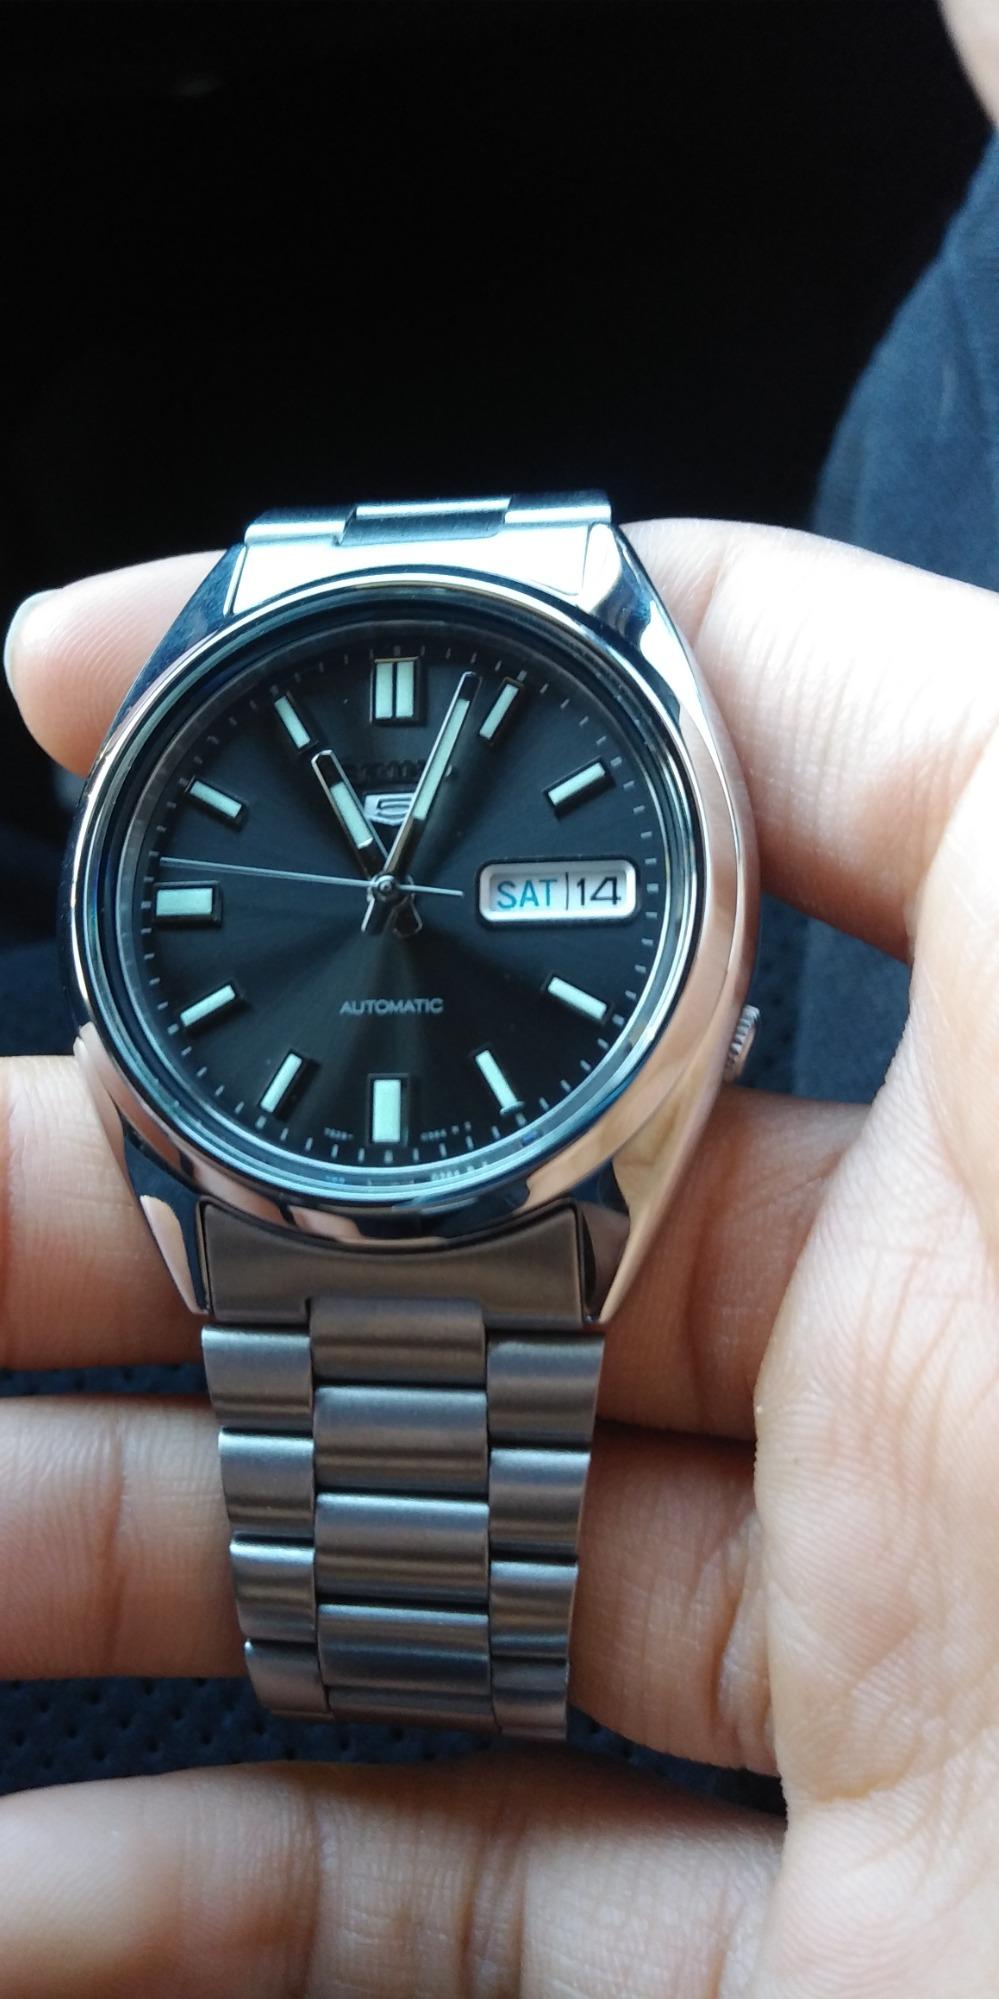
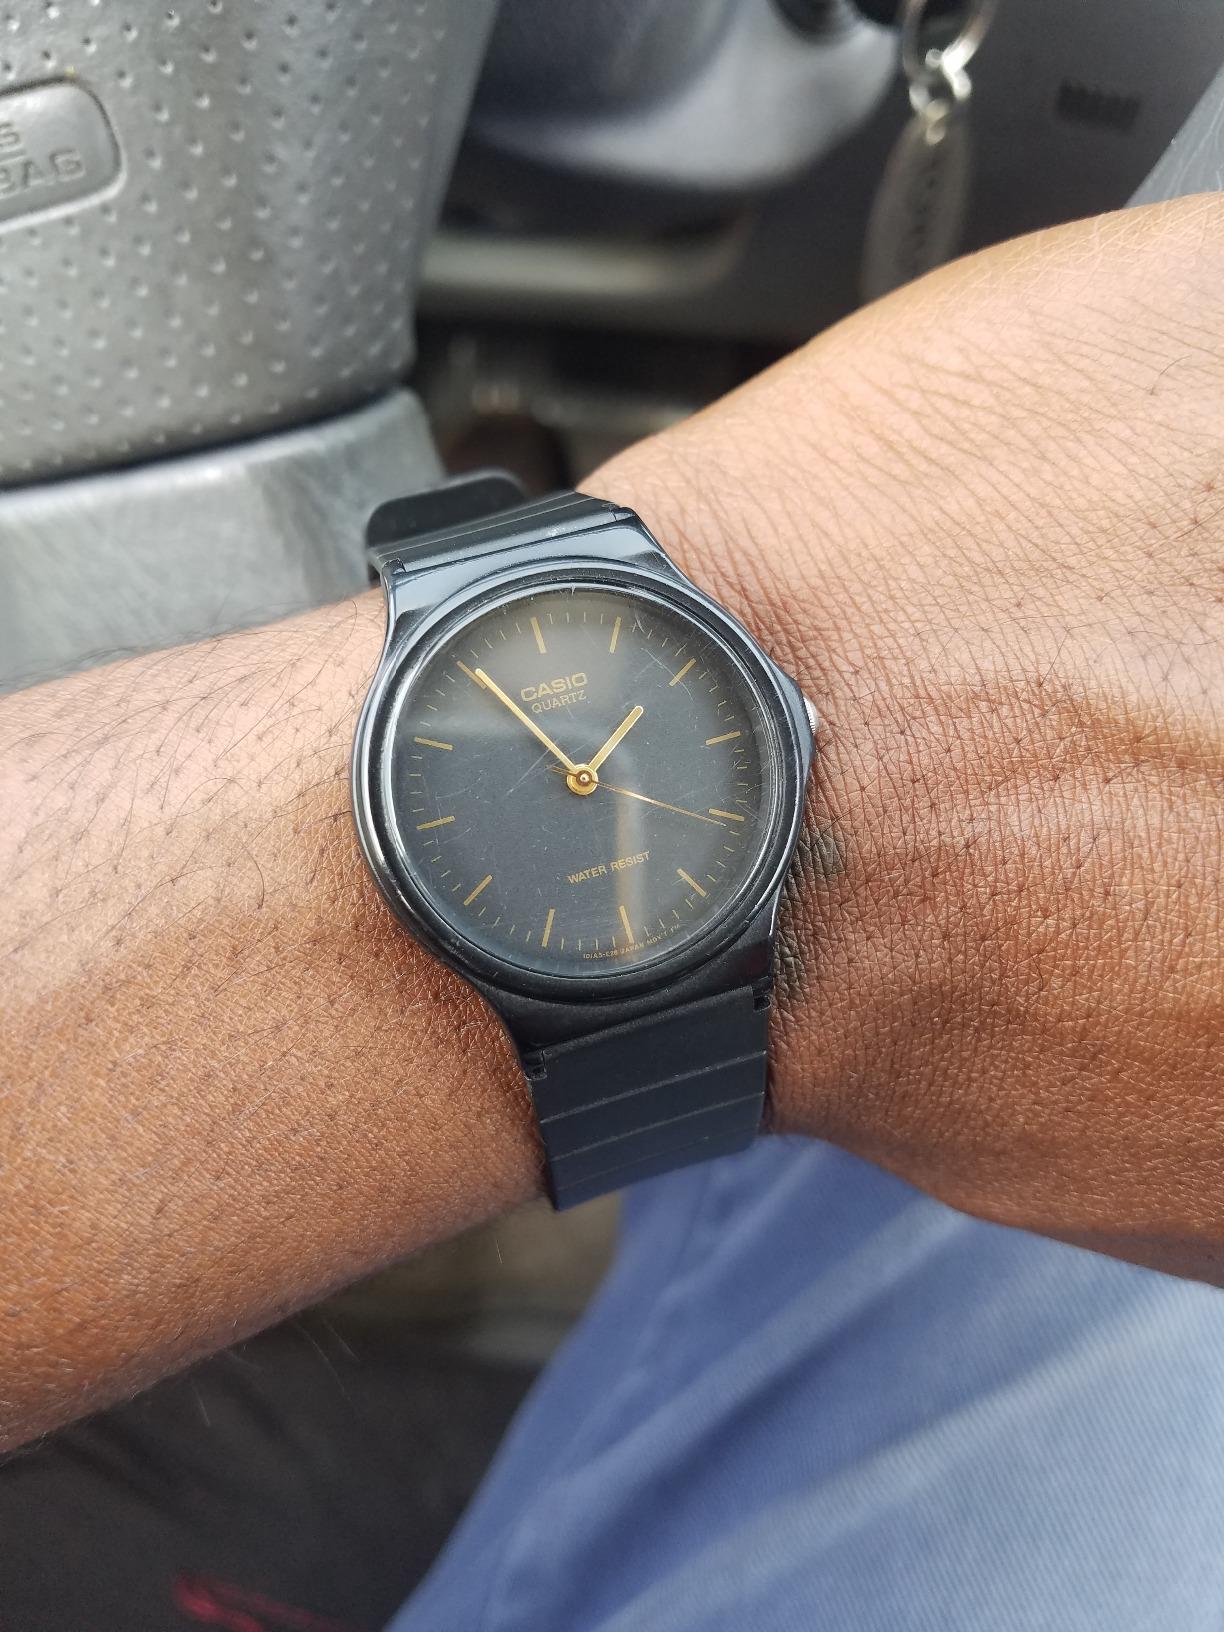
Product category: accessories_watch
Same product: no